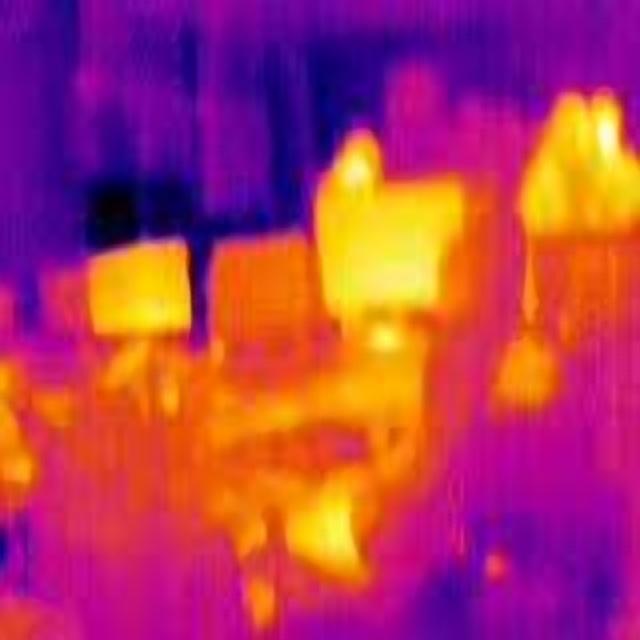
Detected objects:
label: person
label: person
label: person